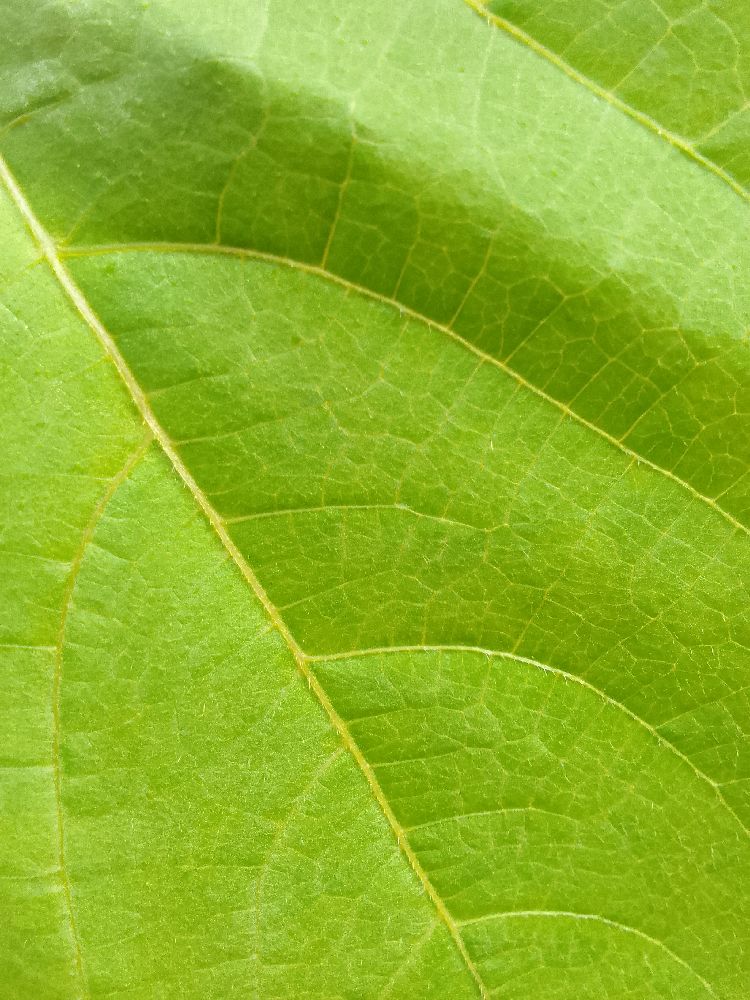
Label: healthy